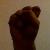
The image shows a hand gesture representing the letter 'S' in Indian Sign Language.